Luftwaffe and Kriegsmarine radar equipment of World War II

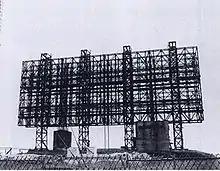
FuMG 41/42 Mammut.

FuMG 63 Mainz The Mainz, introduced in 1941, was a development from the Wurzburg with its 3-meter solid metal reflector mounted on top of the same type of control car as used by the ‘Kurmark’. Its range was 25–35 km with an accuracy of ±10–20 meters, azimuth 0.1 degrees, and elevation ±0.3-0.5 degrees. Only 51 units were produced before being superseded by the ‘Mannheim’.